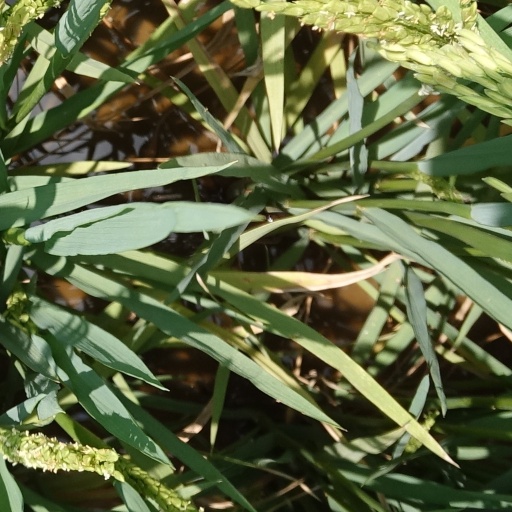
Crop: rice